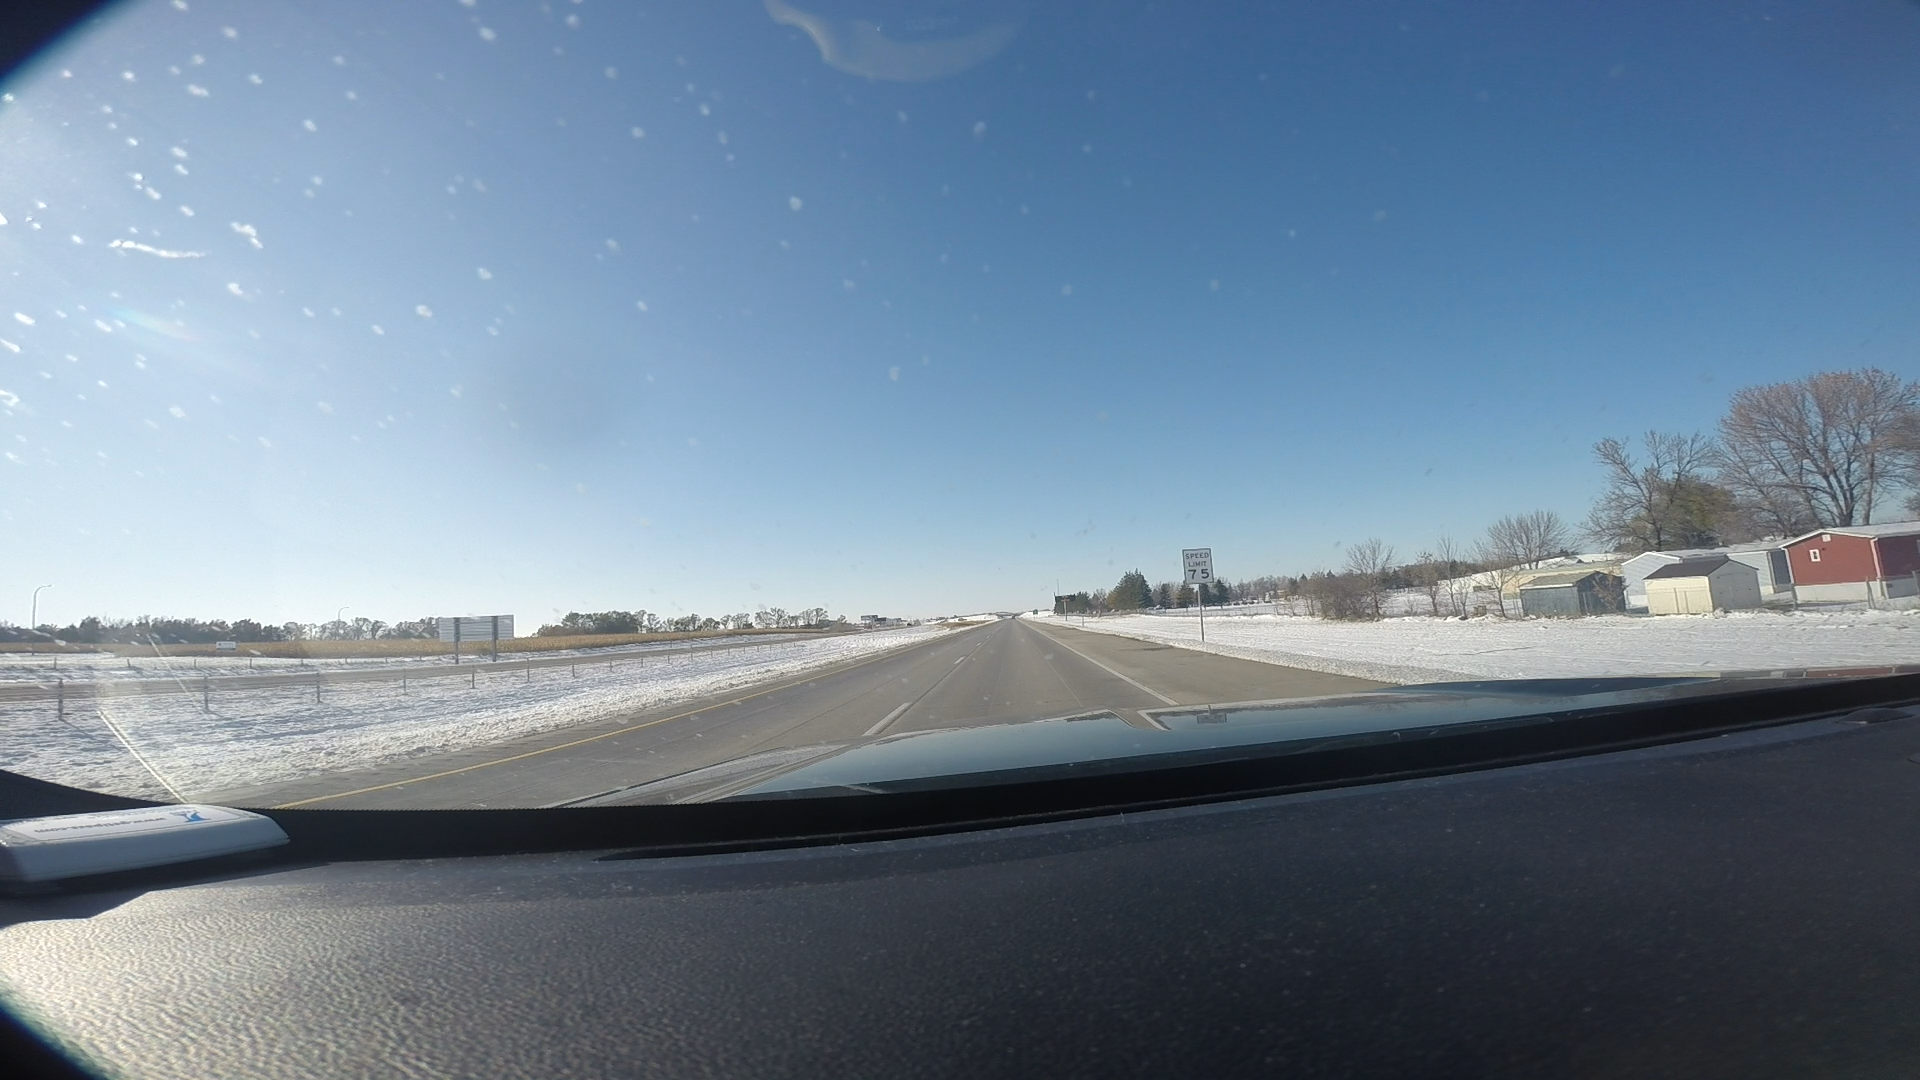
Speed limit sign label: mph75